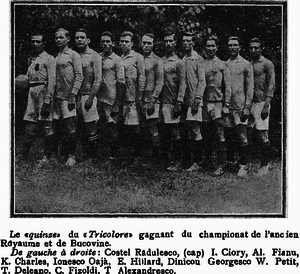
L'Unirea Tricolor Bucarest est un club de football roumain basé à Bucarest et aujourd'hui disparu. Il disputait ses matchs à domicile au Stadionul Unirea.